Typhoon Rammasun

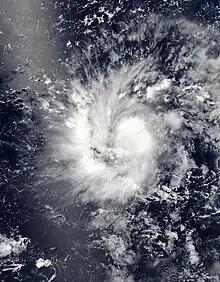
Tropical Depression 09W near Guam on July 11

Early on July 11, the JTWC reported that the system had intensified into a tropical storm, after they had assessed the intensity slightly higher than the Dvorak estimates from various agencies. Later that day as the system approached Guam, the JTWC reported that the system had not intensified into a tropical storm and downgraded it to a tropical depression. This was because of the lack of supporting Dvorak estimates from various agencies and various observations from Guam, that showed the system was a poorly defined low level circulation center with deep convection sheared to the northwest of the center. Early on July 12, the JMA reported that the depression had become a tropical storm and named it "Rammasun", as the system passed through the Rota Channel to the north of Guam. Later that day as Rammasun moved westwards under the influence of the subtropical ridge of high pressure, the JTWC reported that it had regained tropical storm status after Dvorak estimates from various agencies supported it and the low level structure of the system had improved.